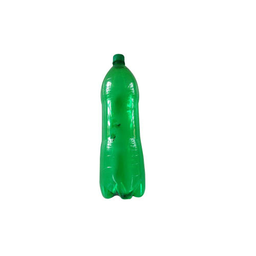
Label: bottles